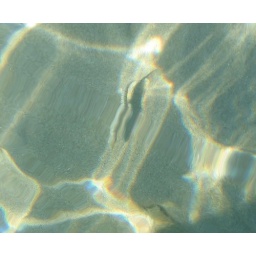
Summer 2006. Me standing in sea with camoflage fish round my feet.